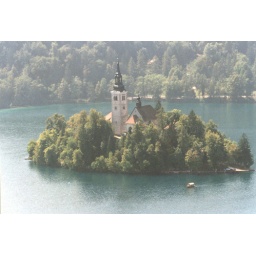
Picture of the church in the middle of lake Bled in Slovenia. Taken from Castle Bled on top of the hill over lokking the city.